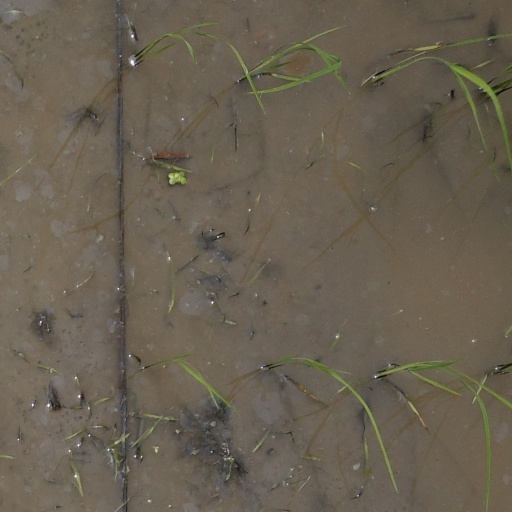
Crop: rice